2019 Calder Cup playoffs

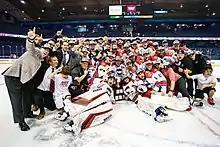
The champion Charlotte Checkers

The 2019 Calder Cup playoffs of the American Hockey League began on April 17, 2019 with the playoff format that was introduced in 2016. The sixteen teams that qualified, four from each division, play a best-of-five series in the division semifinals, with the playoffs continuing with best-of-seven series for the division finals, conference finals, and Calder Cup finals.